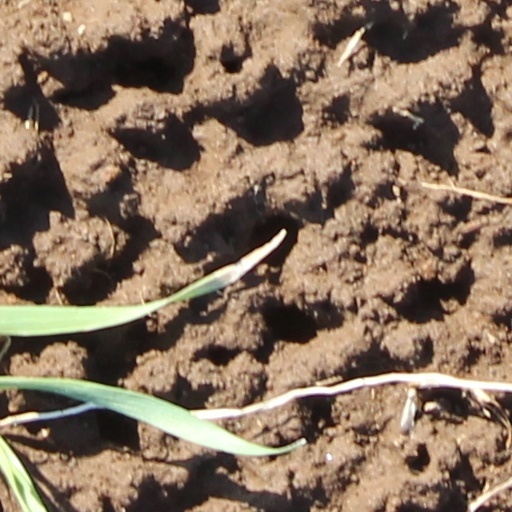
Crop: wheat